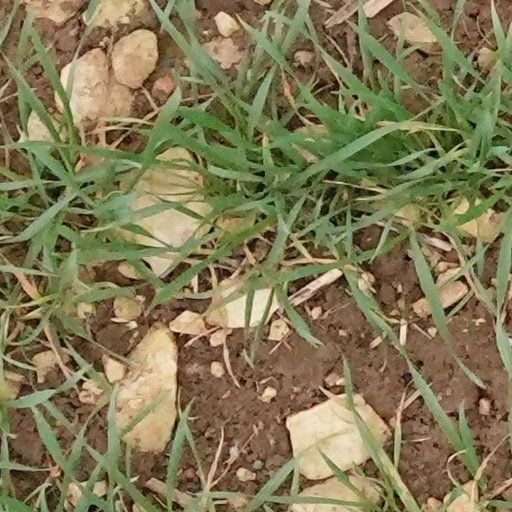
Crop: wheat